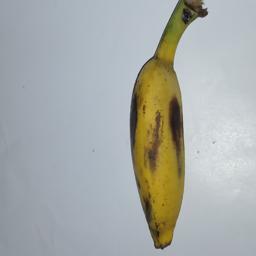
Banana variety: Champa Kola